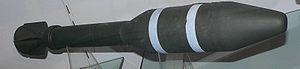
Le terme bazooka est un surnom qui désigne un lance-roquettes utilisé durant la Seconde Guerre mondiale.